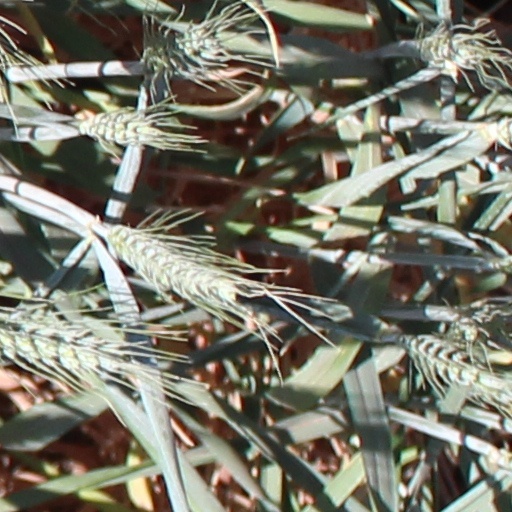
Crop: wheat